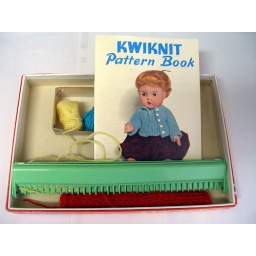
Kwiknit in box with pattern book